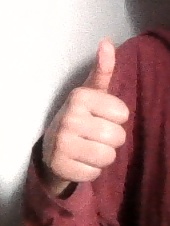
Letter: aleff